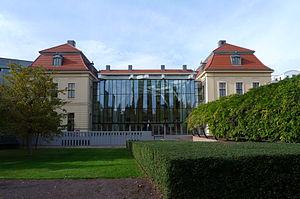
Le Musée juif de Berlin est l'un des musées les plus grands d’Europe. Créé par l'architecte américain d'origine polonaise Daniel Libeskind, il a été inauguré en 2001. Situé dans le quartier de Kreuzberg à Berlin, il est constitué de deux bâtiments abritant une exposition permanente et de nombreuses expositions temporaires retraçant deux millénaires d’histoire des Juifs en Allemagne.